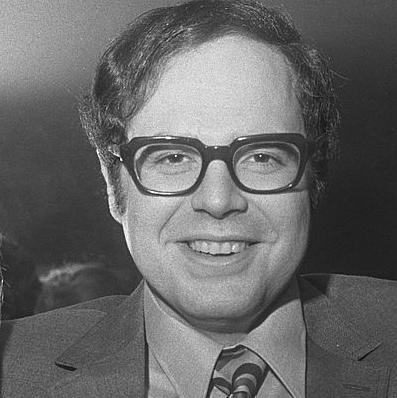
Age: 28